Lagoon (video game)

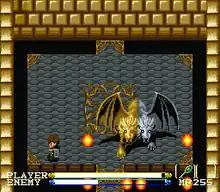
The gameplay on the Super NES version with the main character Nasir

The original Sharp X68000 version has several differences from the more common Super NES release. It features animated cutscenes between game situations. Also, the storyline is slightly different, with objectives that do not match the order in which they happen in the Super NES version. The combat is closer in style to "", "Hydlide" or "The Tower of Druaga", where the player attacks by simply drawing a sword and crashing into an enemy, rather than hitting a button for each slash.